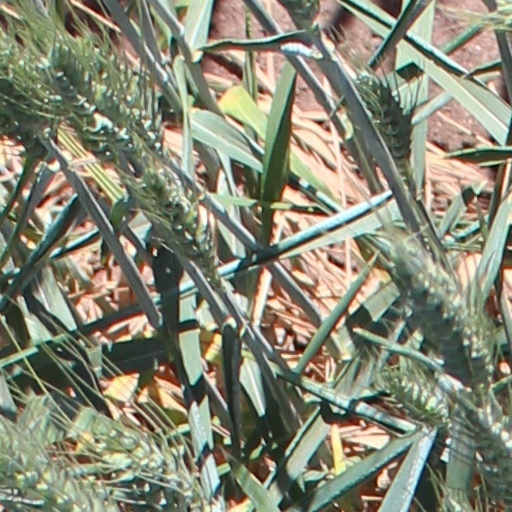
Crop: wheat